American Idol

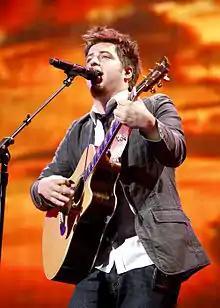
Lee DeWyze, the ninth season winner

The ninth season premiered on January 12, 2010. Ryan Seacrest returned as host, and Randy Jackson, Kara DioGuardi, and Simon Cowell returned as judges. Paula Abdul left the show and Ellen DeGeneres replaced Abdul at the start of Hollywood Week. One of the most prominent auditioners this season was General Larry Platt whose performance of "Pants on the Ground" became a viral hit song.